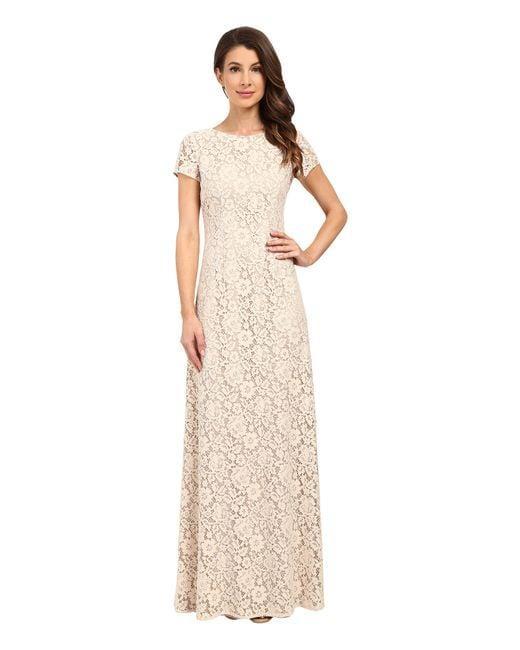
Langes Kleid mit Blumenmuster aus weißer Spitze für Damen